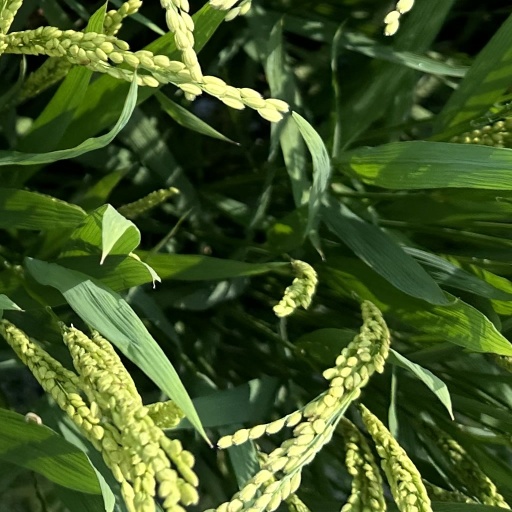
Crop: rice